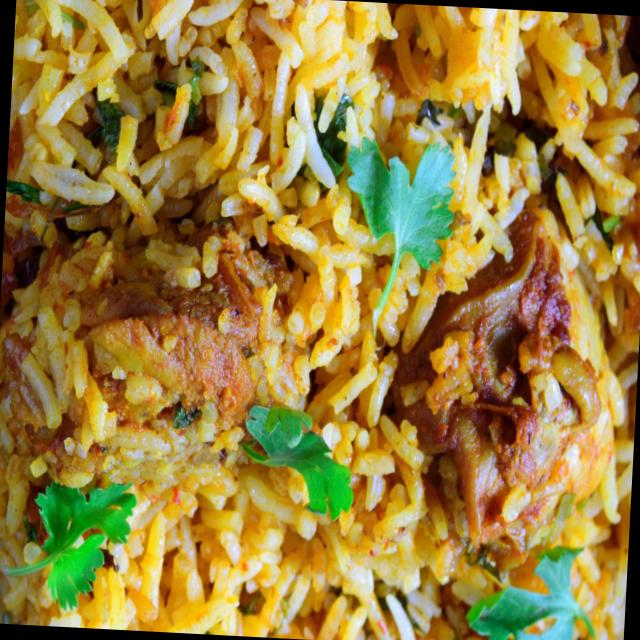
Dish: biryani